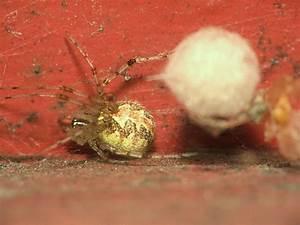
spider